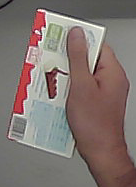
Product: kinder_chocolate